HaSela haAdom

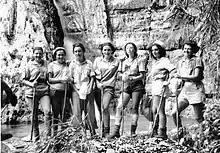
Group of Palmach girls on a hike

Hiking across the land of Israel started as part of the Zionist youth movement, and was especially popular among the Palmach. It was seen as a thing sabras, non-immigrant Israelis, should do. They toured the whole new-born country, often going through the desert, along the coast and the Egyptian and Jordanian borders. The hikers had a saying, "Next year – Petra", the site called "the trek of treks". Meir Har-Zion, often called a "mythological army hero", "fulfilled this oath" and travelled to Petra with his girlfriend, Rachel Savorai (also from Palmach), in 1953. Dominik Peters described their trip: "They hitchhiked southwards in Israel, crossed the border, took four bottles of water, some juice, food for two nights and one day, as well as a compass, a map, and a loaded rifle with them [...] Once Meir Har-Zion and Rachel Savorai, the first "kovshim" ("conquerors") of the sandy and stony soil, returned safe and sound, three men and two women decided after a Palmach reunion to follow their example." After publication of Har-Zion's book, "Pirkei Yoman" ("Chapters of a Diary"), such trips became very popular among young Israelis. This first group who decided to reach Petra after Har-Zion and Savorai were Arik Meger, Miriam Monderer, Eitan Minz, Ya'acov Kleifeld, and Gila Ben-Akiva. They did not succeed: Minz was bitten by a snake, and when they tried to return to Israel, they were killed by Jordanian soldiers. Later, in 1956, Dror Levi and Dimitri Berman of the 890th Battalion tried to reach Petra; Berman was wounded and Levi was killed. In 1957, six more Israelis were killed when they tried that trek.